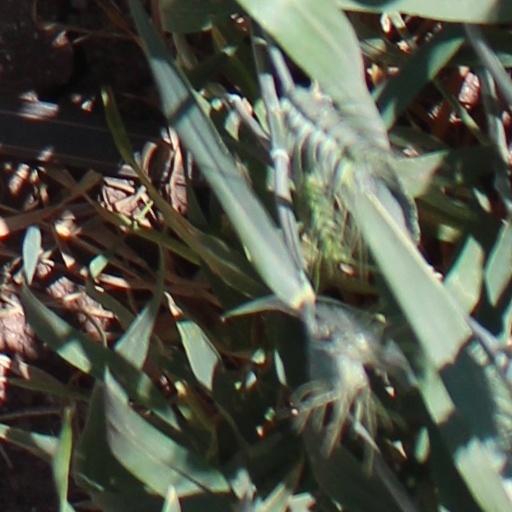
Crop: wheat